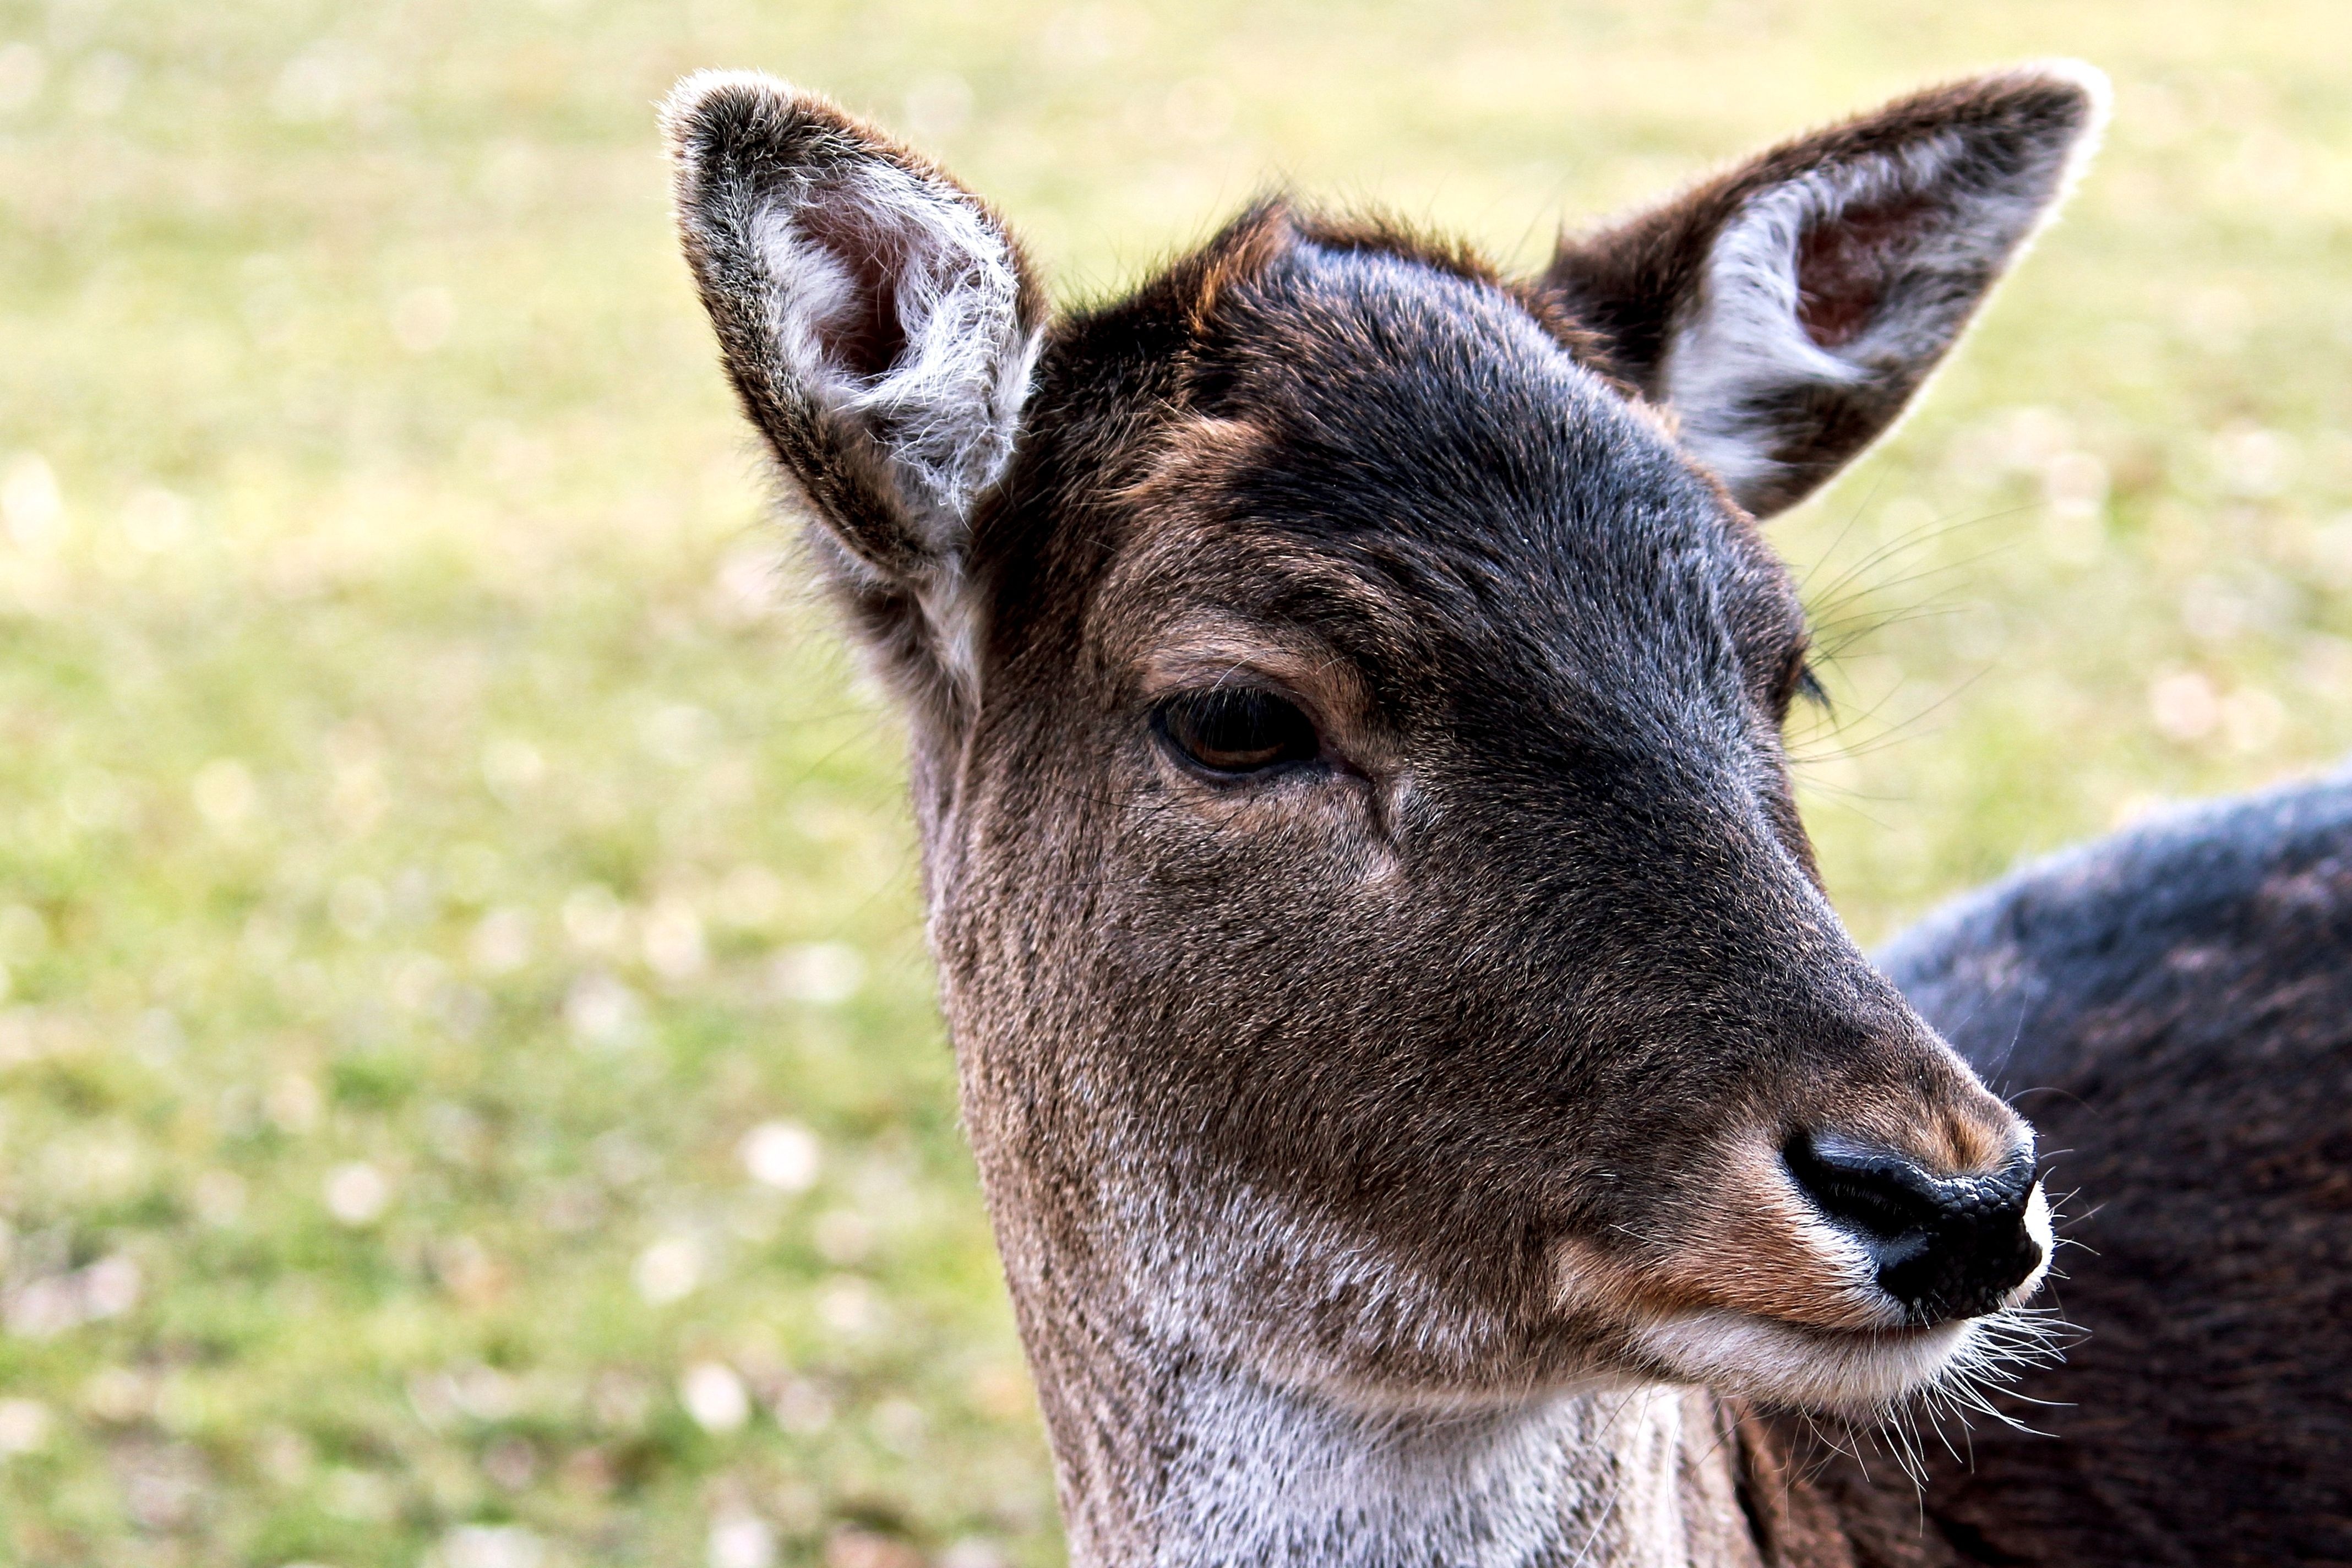
nature, grass, wildlife, wild, deer, horn, pasture, grazing, mammal, fauna, vertebrate, roe deer, fallow deer, white tailed deer, pack animal, young deer, forest animal